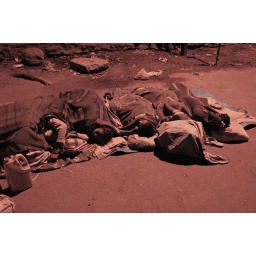
People sleeping in street behind railway station in Jalgaon